Velden am Wörther See

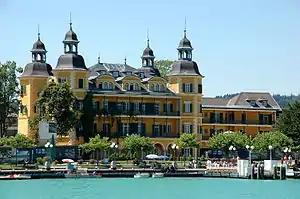
Schloss Velden

Originally a "mansio" on the Roman road between Villach (Sanctium) and Magdalensberg. It was first mentioned in a 1263 deed as "Campus" and in 1410 as "Velben". In medieval times it belonged to the estates of the Burgruine Hohenwart, seat of the Counts of Celje, the Counts of Ortenburg, the Knightly Order of Saint George in Millstatt Abbey, and finally the Austrian House of Habsburg.